Battle of Maida

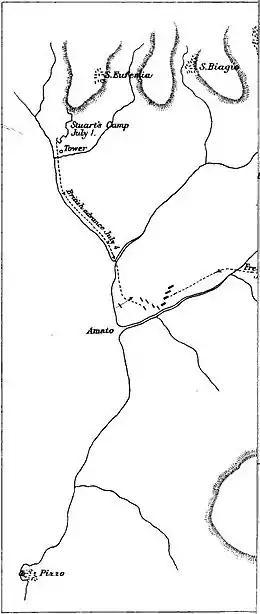
Map of the Battle of Maida showing the British march to the battlefield.

A British force of over 5,000 men commanded by Major-General John Stuart sailed from Messina on 27 June, landing in the Gulf of Sant'Eufemia three days later. At the same time a French force under the command of General Jean Reynier, the only French force in Calabria, moved to confront them. The exact size of the French force is unknown. Contemporary French sources range between 5050 and 5450. Some later historians have suggested a force as large as 6400 but the most recent estimates are closer to 5400.